Daniel Sharman

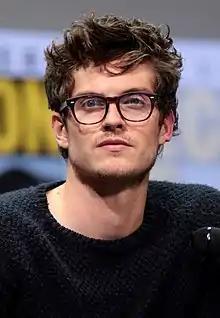
Sharman in 2017

Daniel Andrew Sharman (born 25 April 1986) is an English actor. He is known for his roles as Isaac Lahey on the television series "Teen Wolf" (2012–2014), Kaleb Westphall / Kol Mikaelson on "The Originals" (2014–2015), Troy Otto on "Fear the Walking Dead" (2017, 2023), Lorenzo de' Medici in "" (2018), and the Weeping Monk in "Cursed" (2020). He also starred in the film "Immortals" (2011).